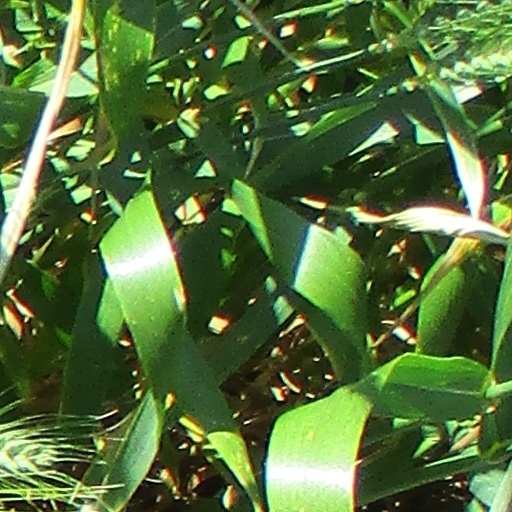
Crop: wheat